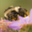
Label: bee